Original sin

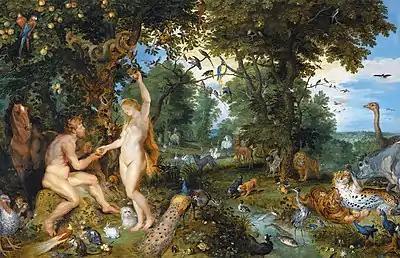
Depiction of the sin of Adam and Eve ("The Garden of Eden with the Fall of Man" by Jan Brueghel the Elder and Pieter Paul Rubens)

Original sin in Christian theology refers to the condition of sinfulness that "all" humans share, which is inherited from Adam and Eve due to the Fall, involving the loss of original righteousness and the distortion of the Image of God. The biblical basis for the belief is generally found in Genesis 3 (the story of the expulsion of Adam and Eve from the Garden of Eden), and in texts such as ("I was brought forth in iniquity, and in sin did my mother conceive me") and ("Therefore, just as sin entered the world through one man, and death through sin, and in this way death came to all people, because all sinned").